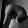
ASL letter: Q